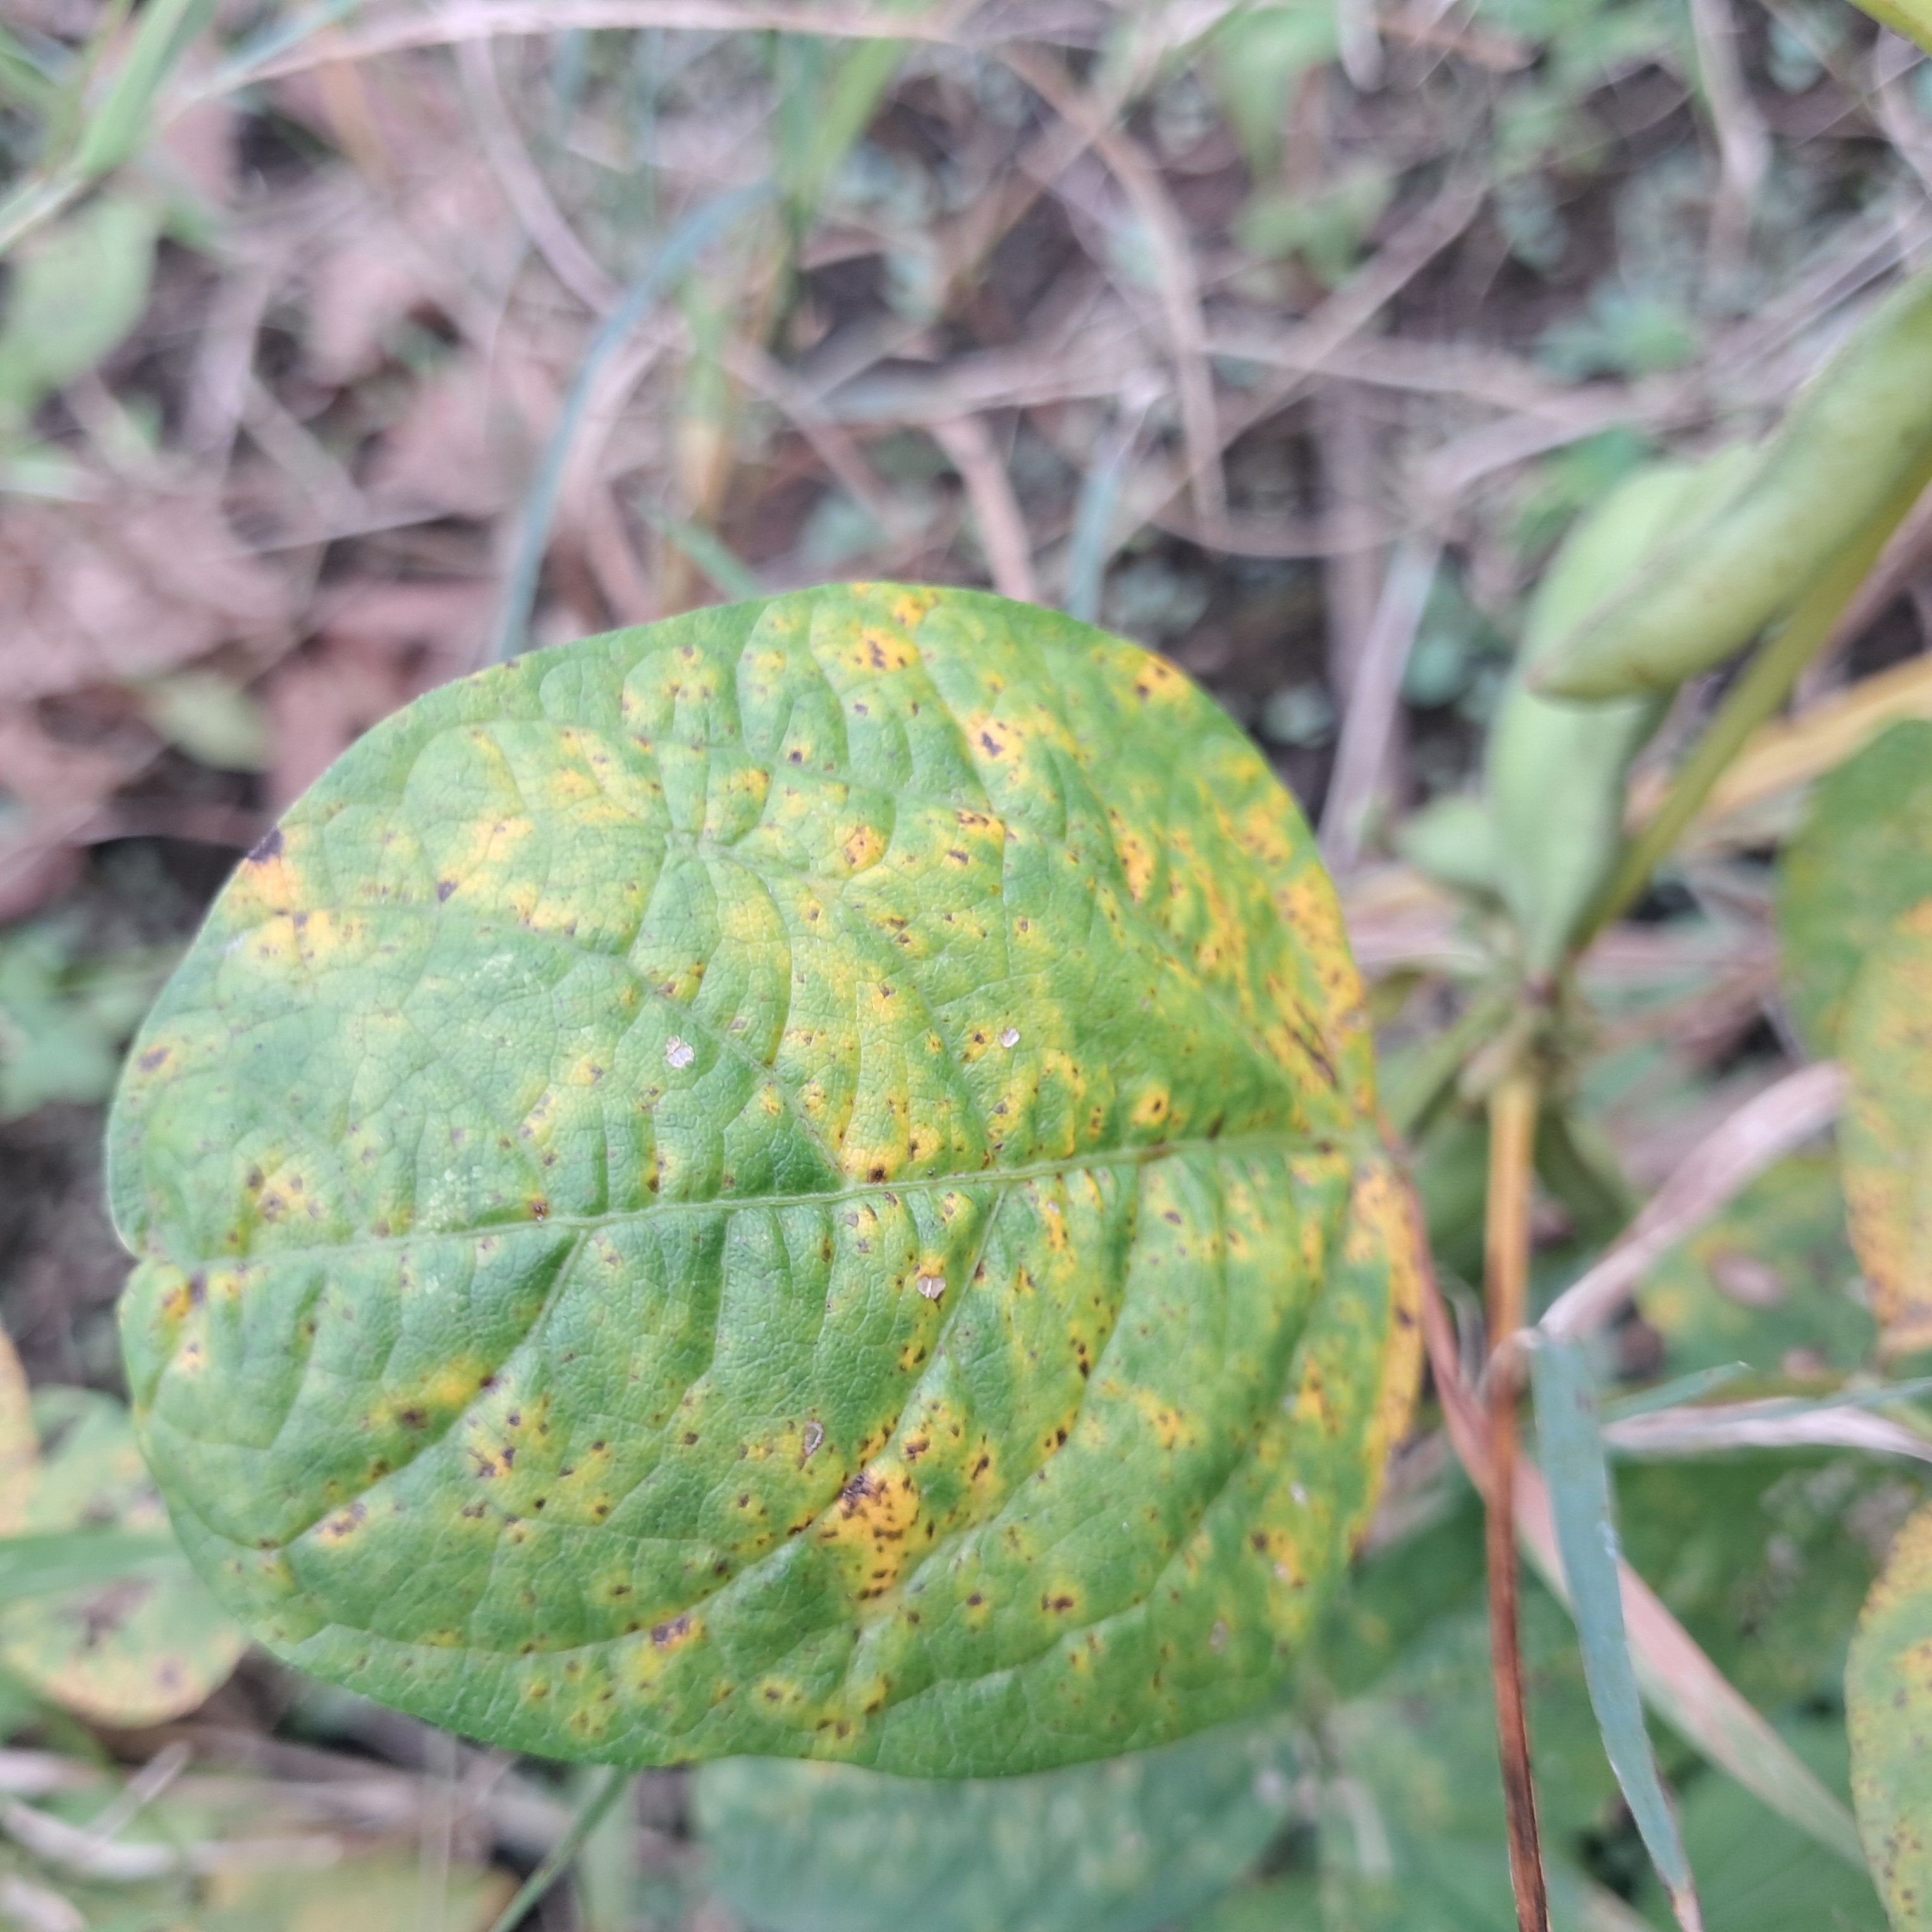
Label: Spectoria_Brown_Spot